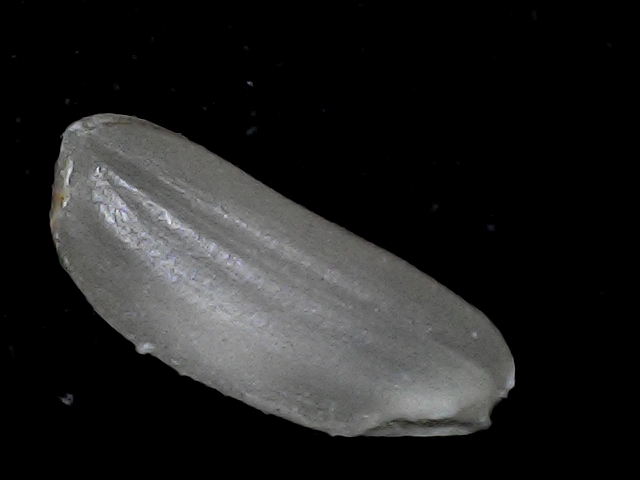
Rice variety: BD79